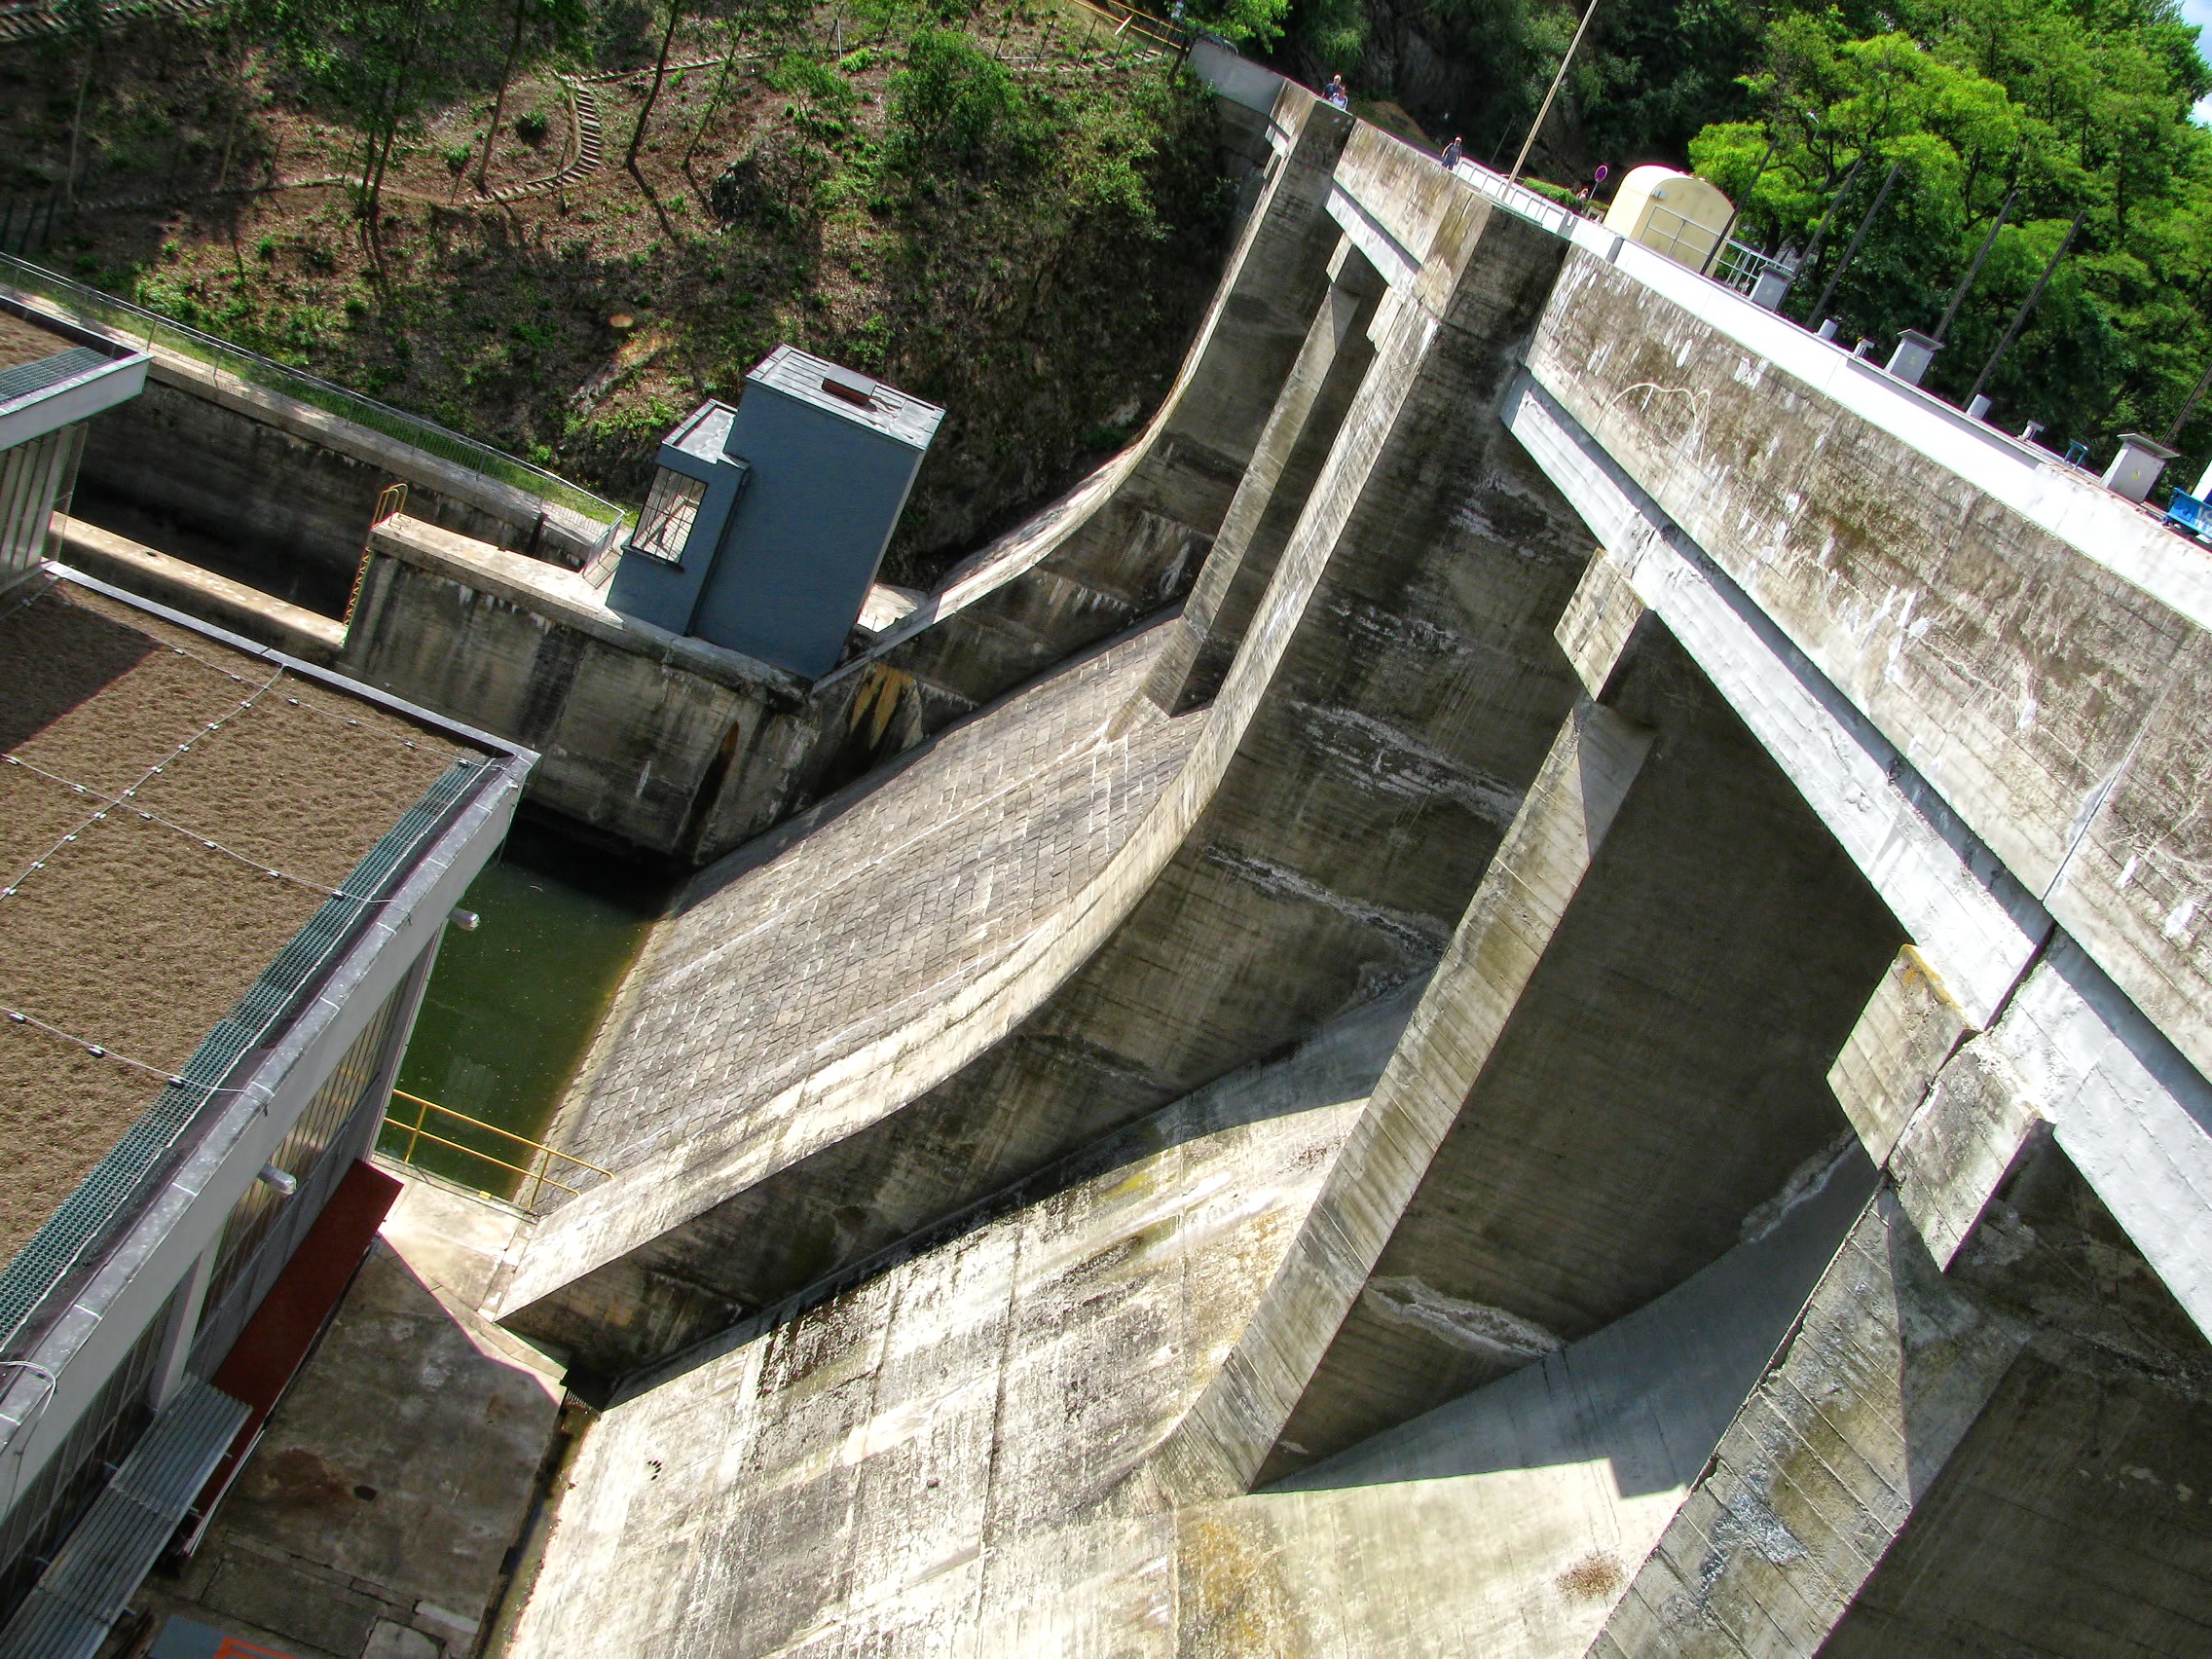
bridge, roof, wall, canal, walkway, construction, dam, reservoir, concrete, waterway, brno, prigl